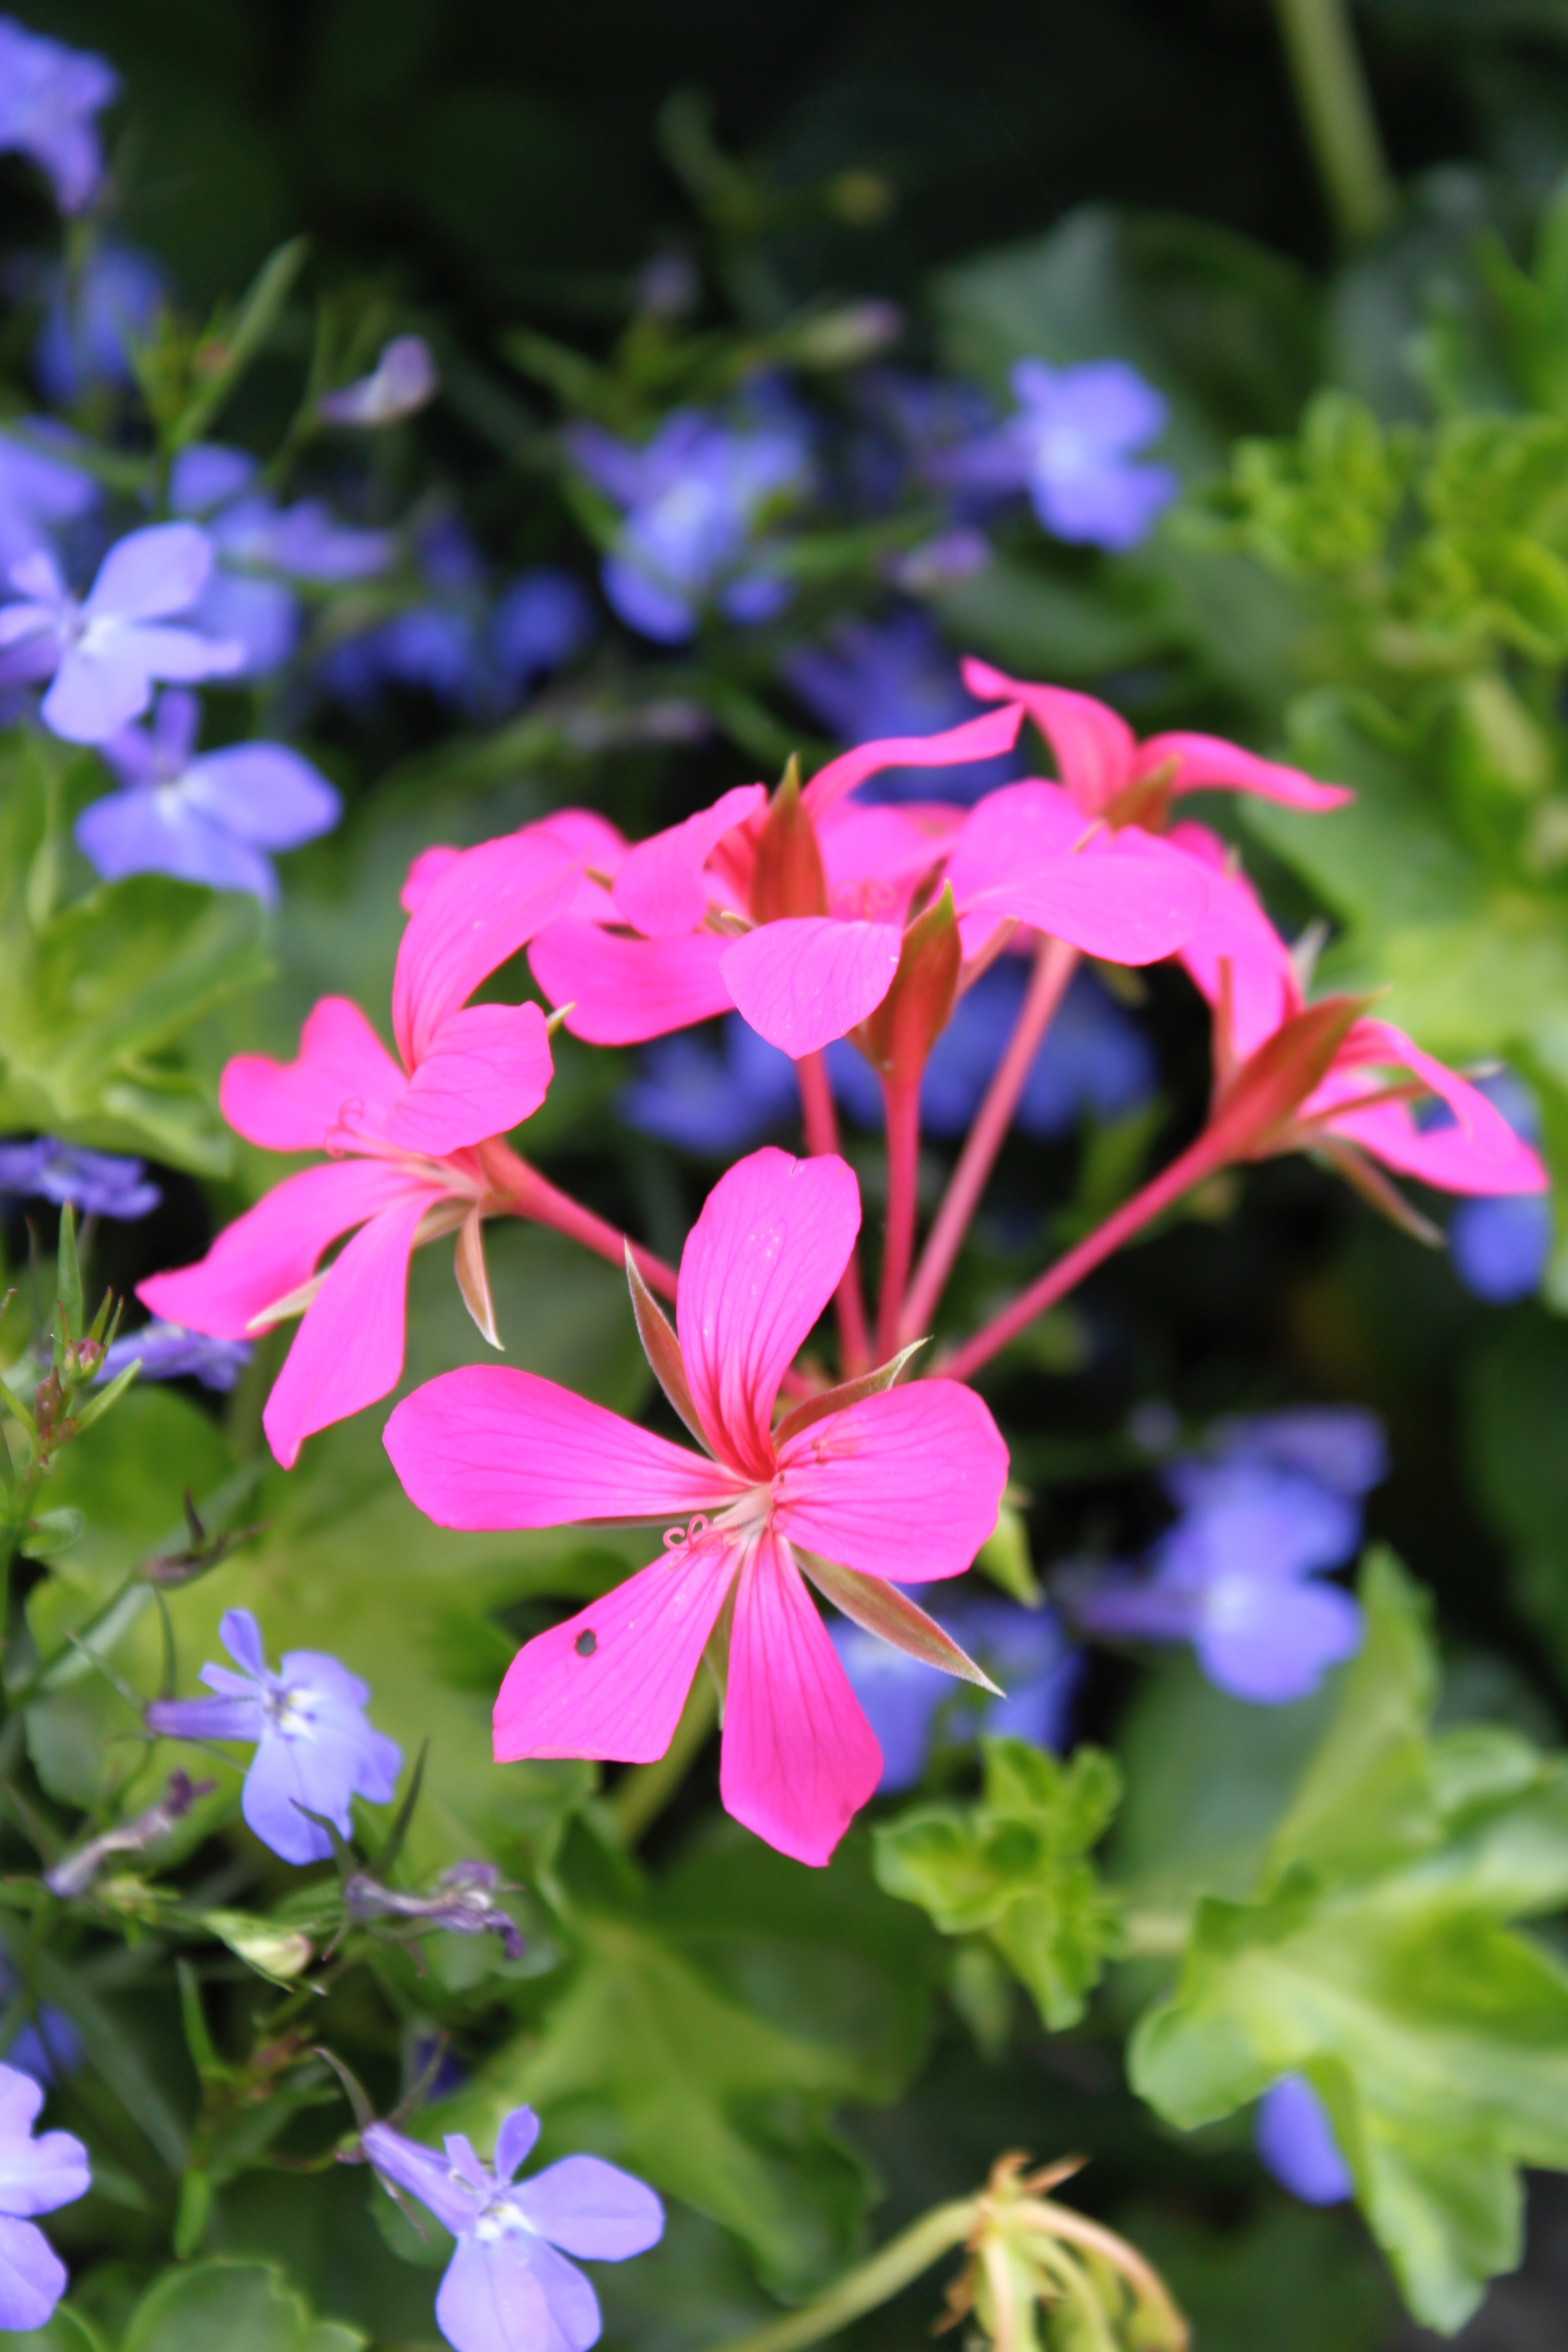
landscape, nature, wilderness, blossom, plant, field, meadow, flower, petal, summer, wild, green, natural, fresh, botany, blooming, garden, pink, flora, wildflower, flowers, wild flowers, outdoors, geranium, macro photography, flowering plant, annual plant, land plant, geraniales